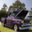
Label: automobile